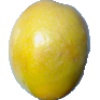
Label: maracuja